William Murray (valet)

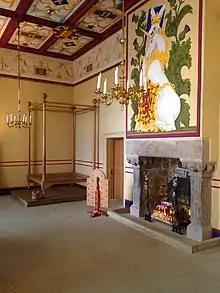
William Murray was a servant in the king's bedchamber at Stirling Castle, and decorated his study, a small room through the door by the fireplace

According to the register of privy seal letters, he was a son of James Murray, who had been the barber of James VI's father, King James V of Scotland. Mary, Queen of Scots mentions William Murray as a barber who practiced surgery. He had served her husband Lord Darnley and was travelling to France in July 1571. A 1579 entry in the exchequer rolls says William was the son of John Murray, ""chyrugi"", a barber surgeon. William Brog was barber surgeon to James VI in the 1570s.